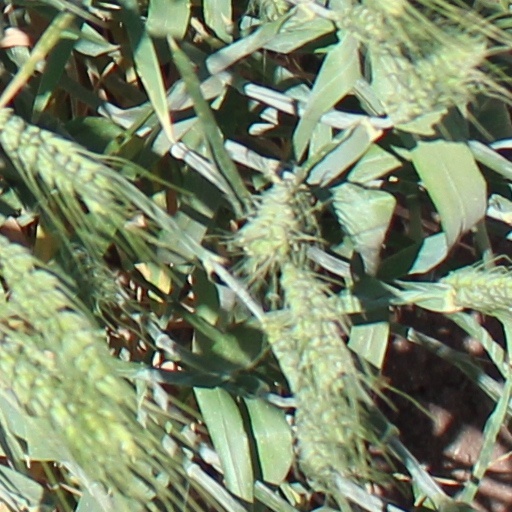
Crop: wheat